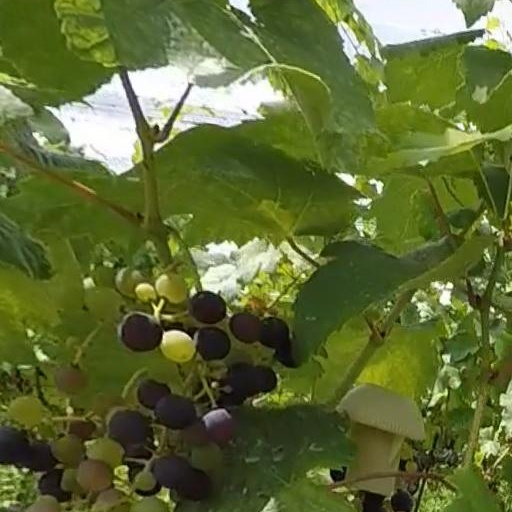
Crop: grape